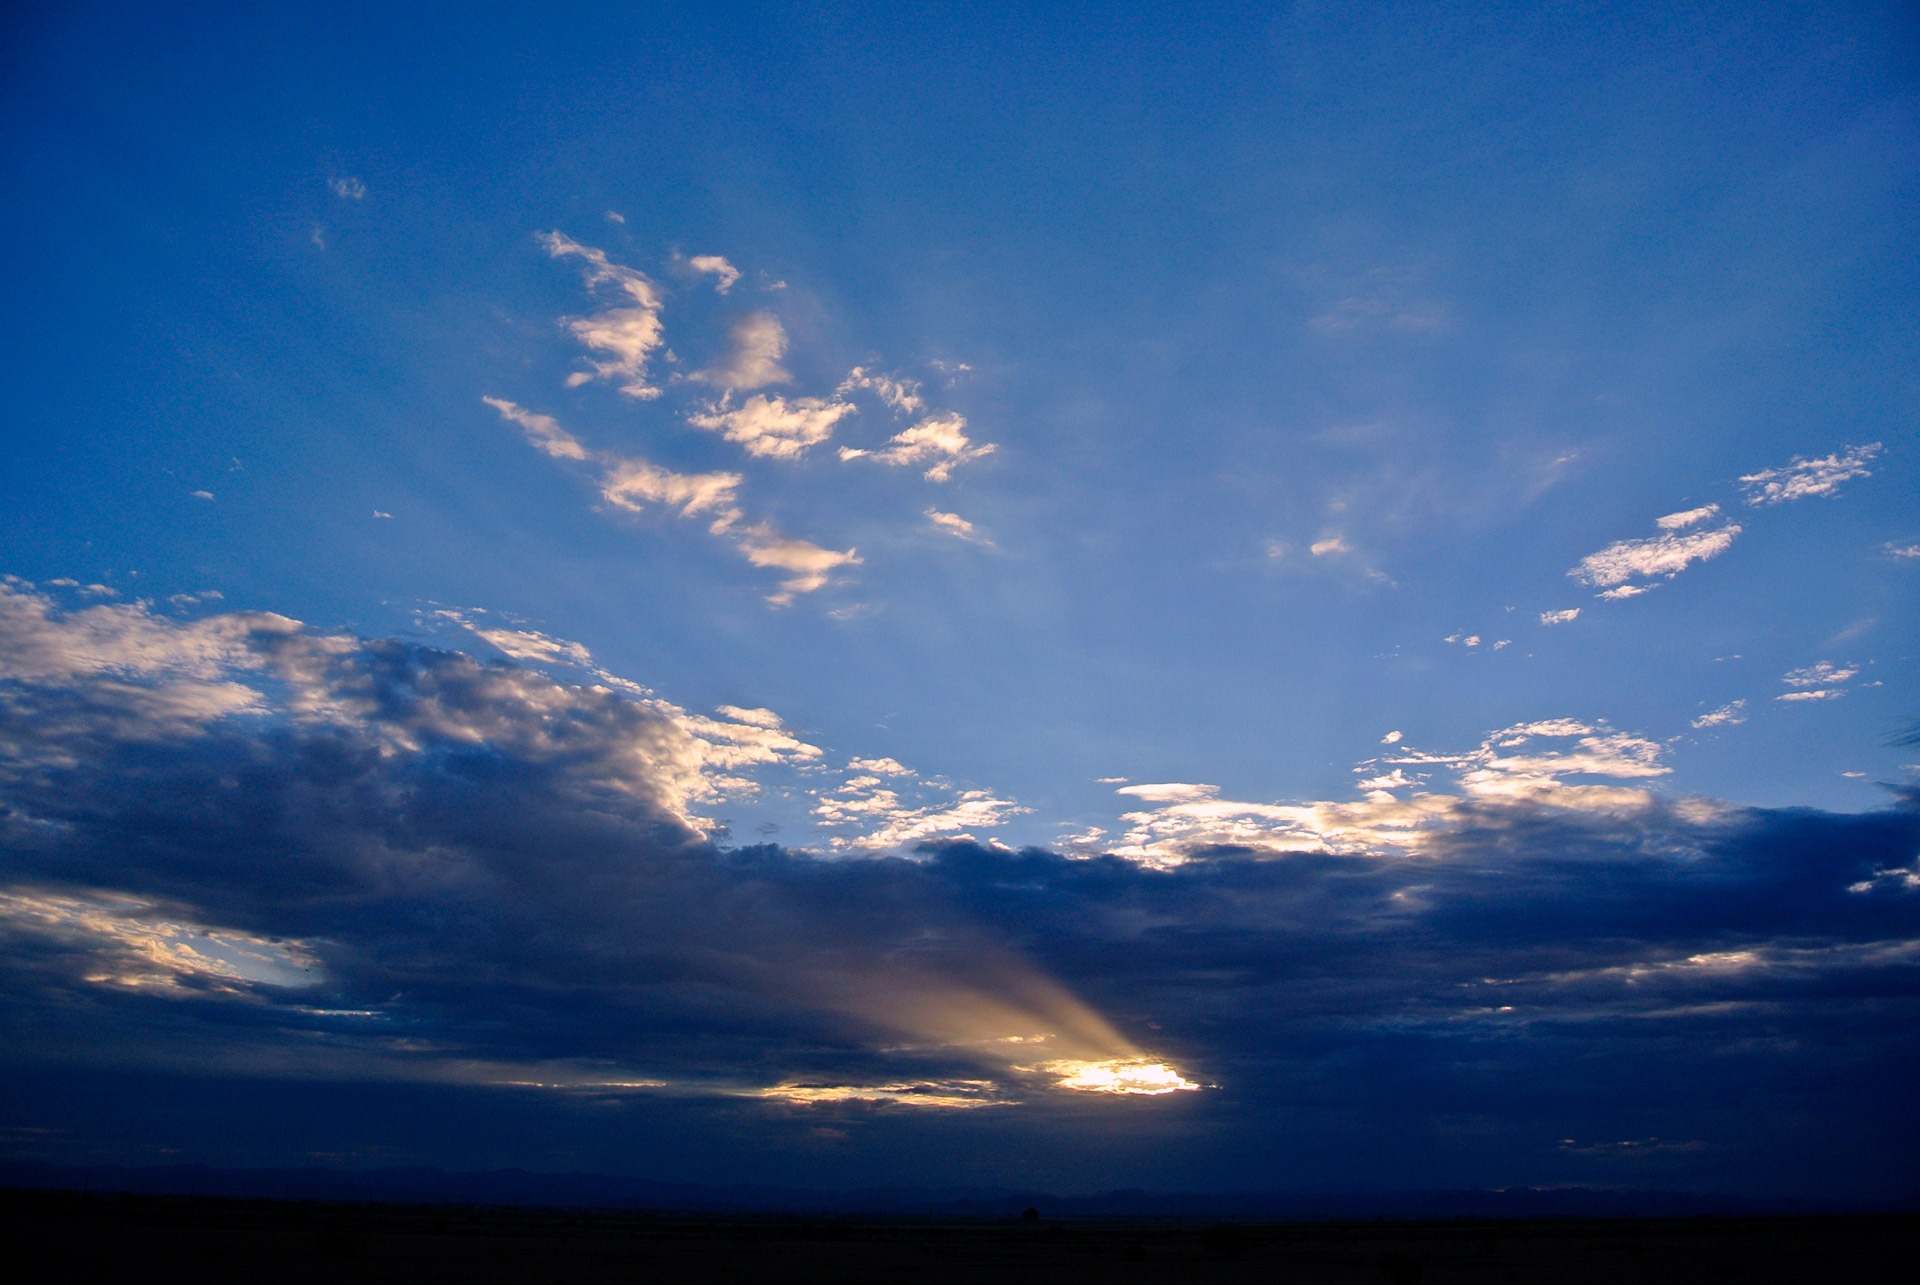
landscape, sea, nature, horizon, cloud, sky, sun, sunrise, sunset, sunlight, desert, dawn, atmosphere, dusk, daytime, evening, reflection, cumulus, blue, arizona, clouds, mountains, afterglow, meteorological phenomenon, atmosphere of earth